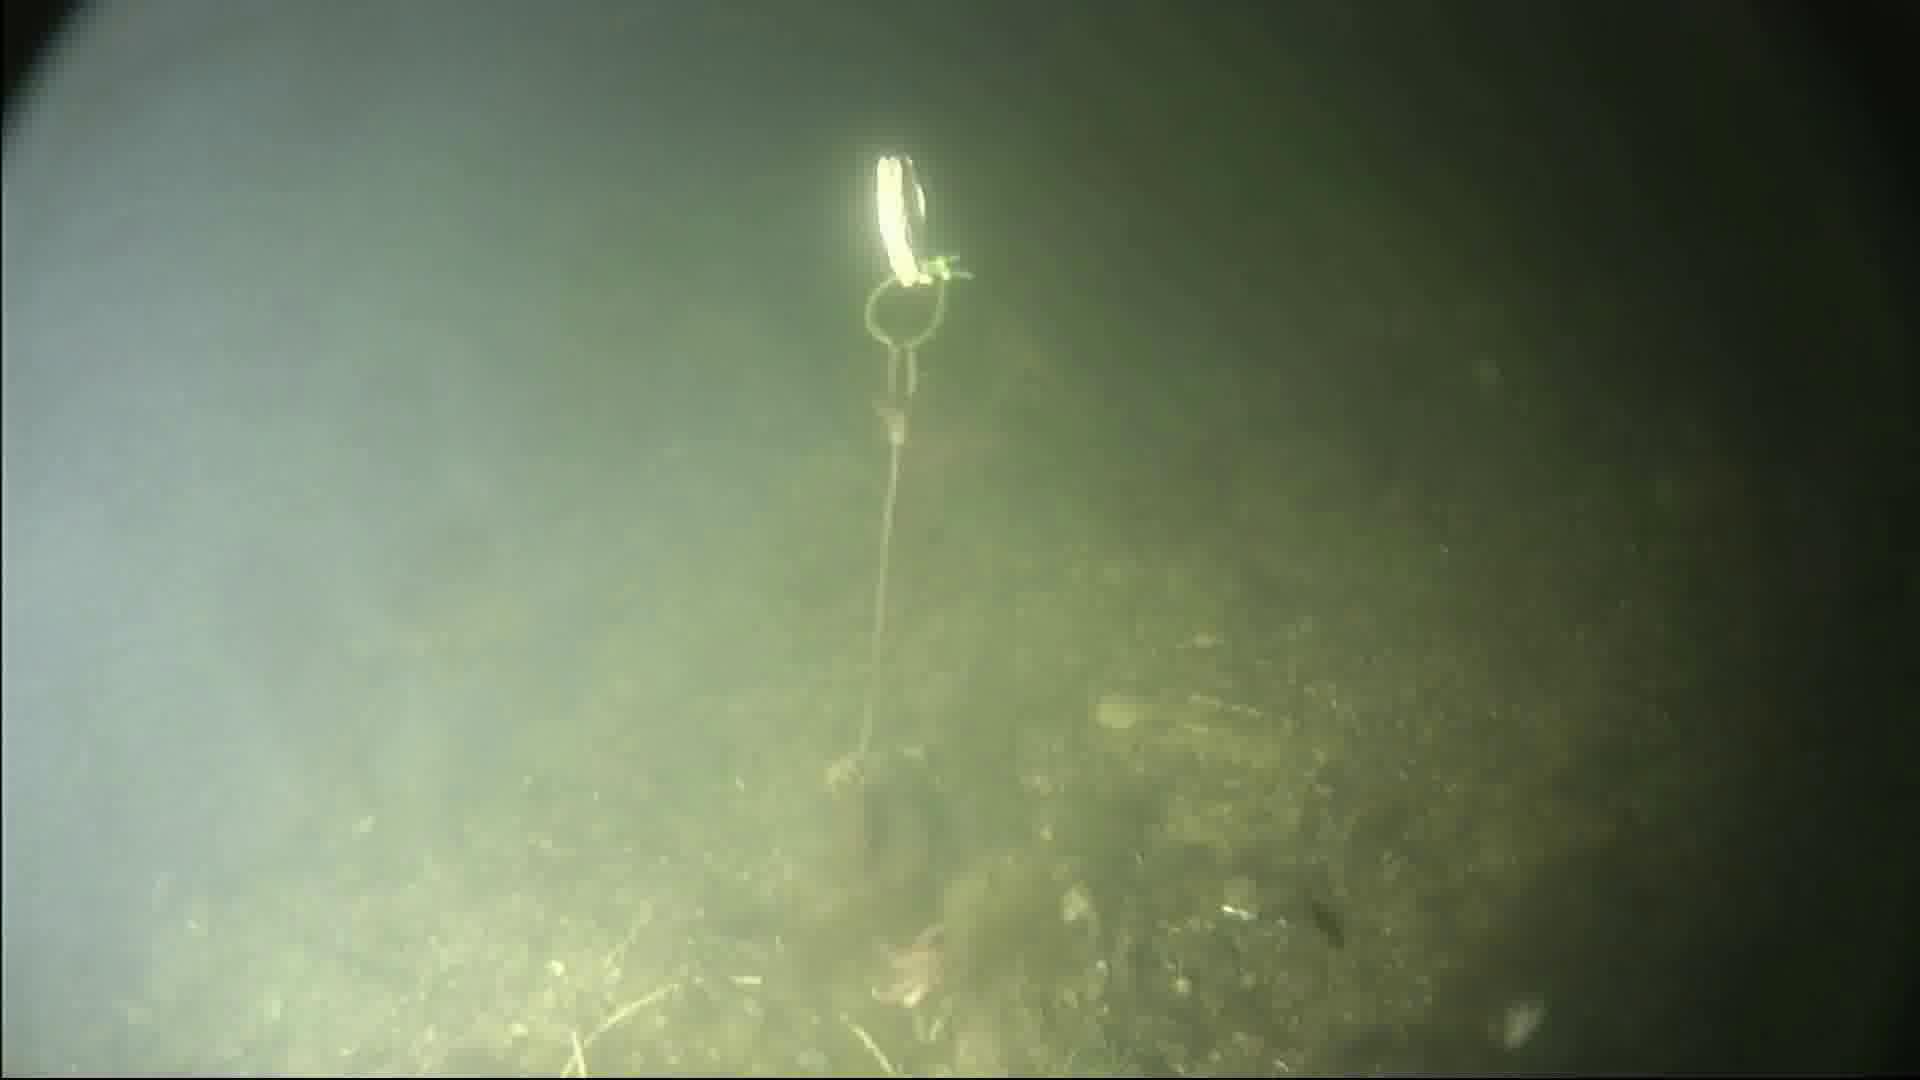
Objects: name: starfish